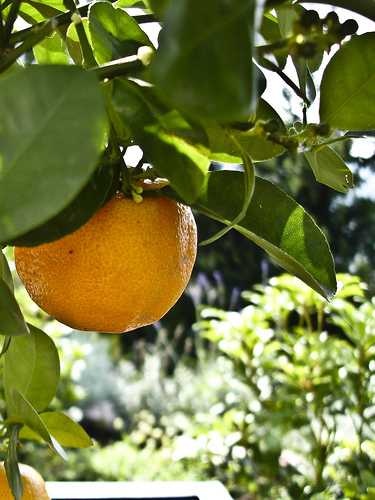
Label: Orange